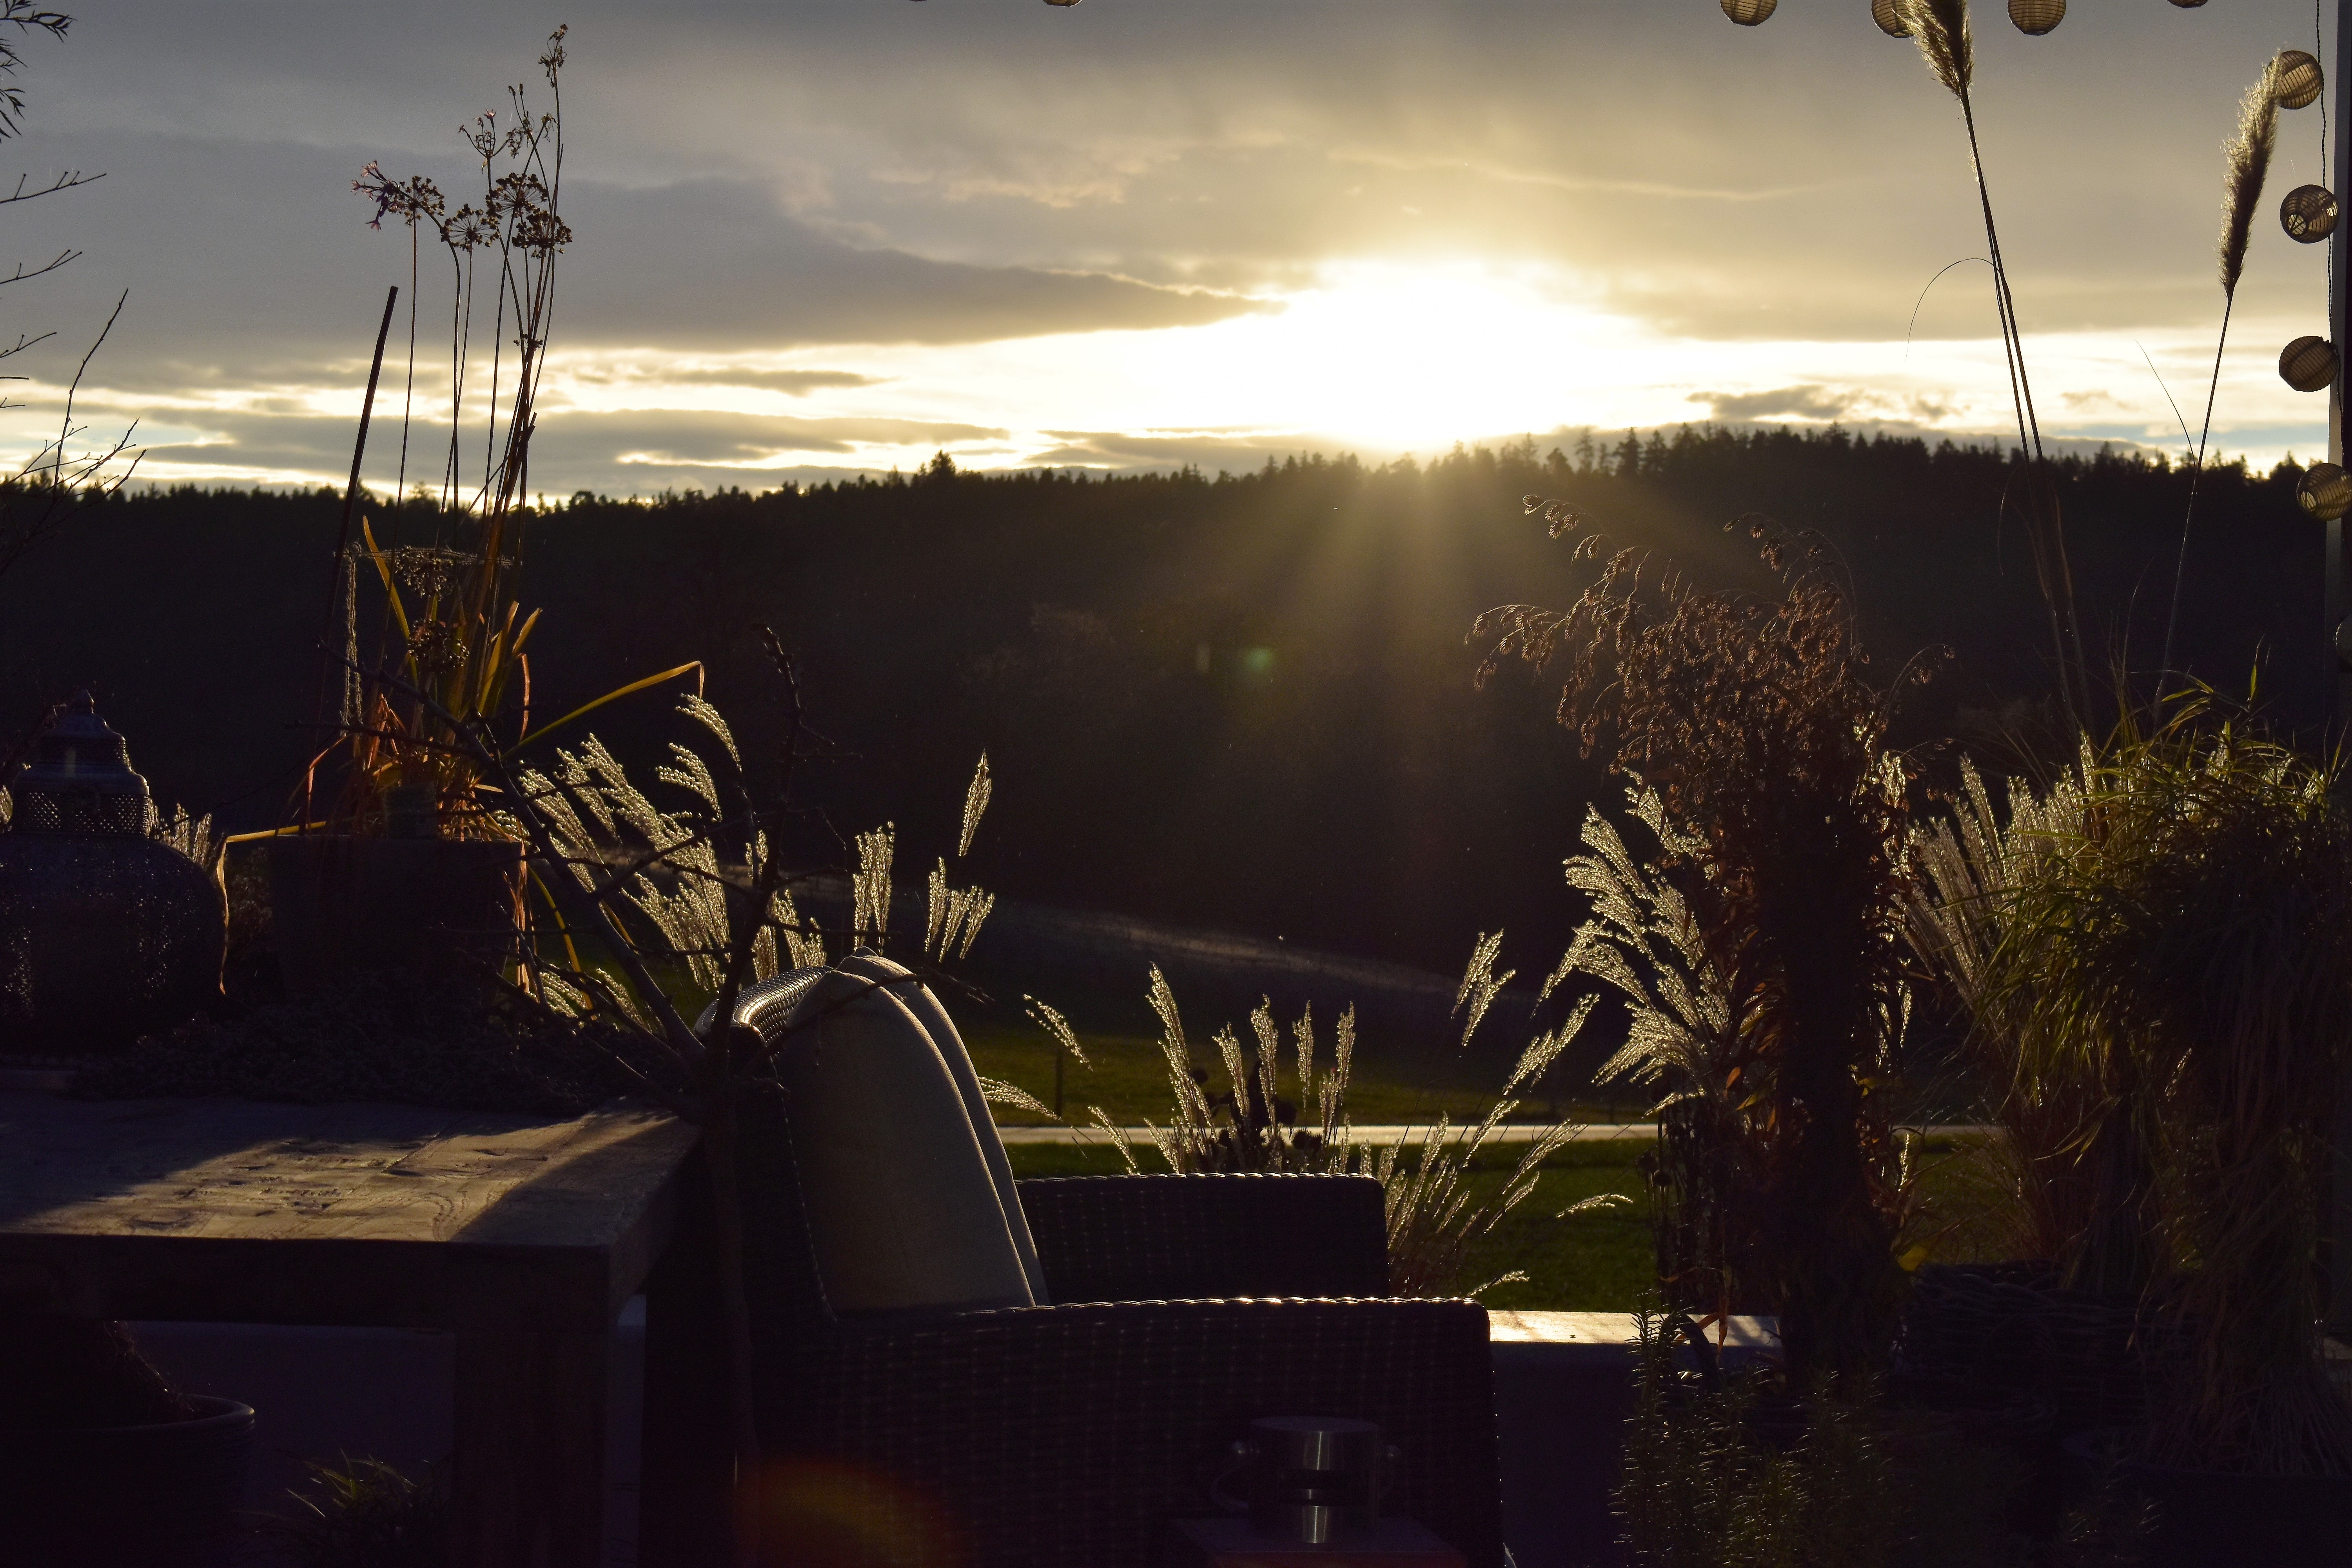
landscape, light, sky, sun, sunset, night, sunlight, morning, dusk, evening, reflection, weather, darkness, lighting, clouds, echinacea, shape, morgenstimmung, pergola, grasses, back light, morgenrot, atmosphere of earth, dried plants